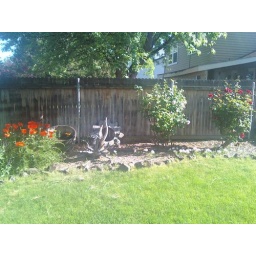
looks more colorful in person